Solomon's Temple

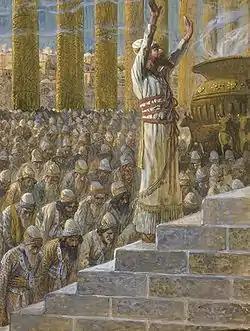
King Solomon dedicates the Temple at Jerusalem. Painting by James Tissot or follower, c. 1896–1902

Solomon then led the whole assembly of Israel in prayer, noting that the construction of the temple represented a fulfilment of God's promise to David, dedicating the temple as a place of prayer and reconciliation for the people of Israel and for foreigners living in Israel, and highlighting the paradox that God who lives in the heavens cannot really be contained within a single building. The dedication was concluded with musical celebration and sacrifices said to have included "twenty-two thousand bulls and one hundred and twenty thousand sheep". These sacrifices were offered outside the temple, in "the middle of the court that was in front of the house of the Lord", because the altar inside the temple, despite its extensive dimensions, was not big enough for the offerings being made that day. The celebration lasted eight days and was attended by "very great assembly [gathered] from the entrance of Hamath to the Brook of Egypt". The subsequent feast of Tabernacles extended the whole celebration to 14 days, before the people were "sent away to their homes".